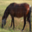
Label: horse